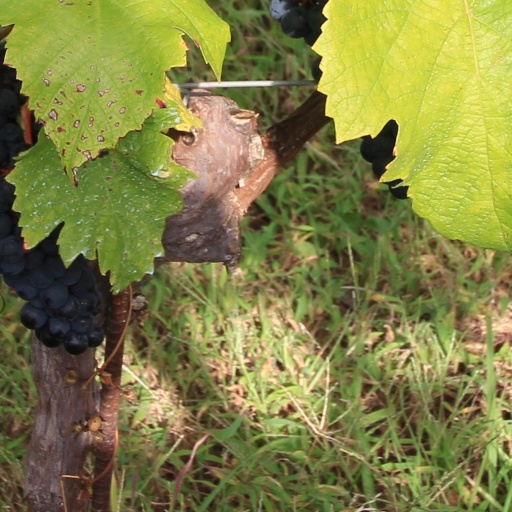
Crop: grape